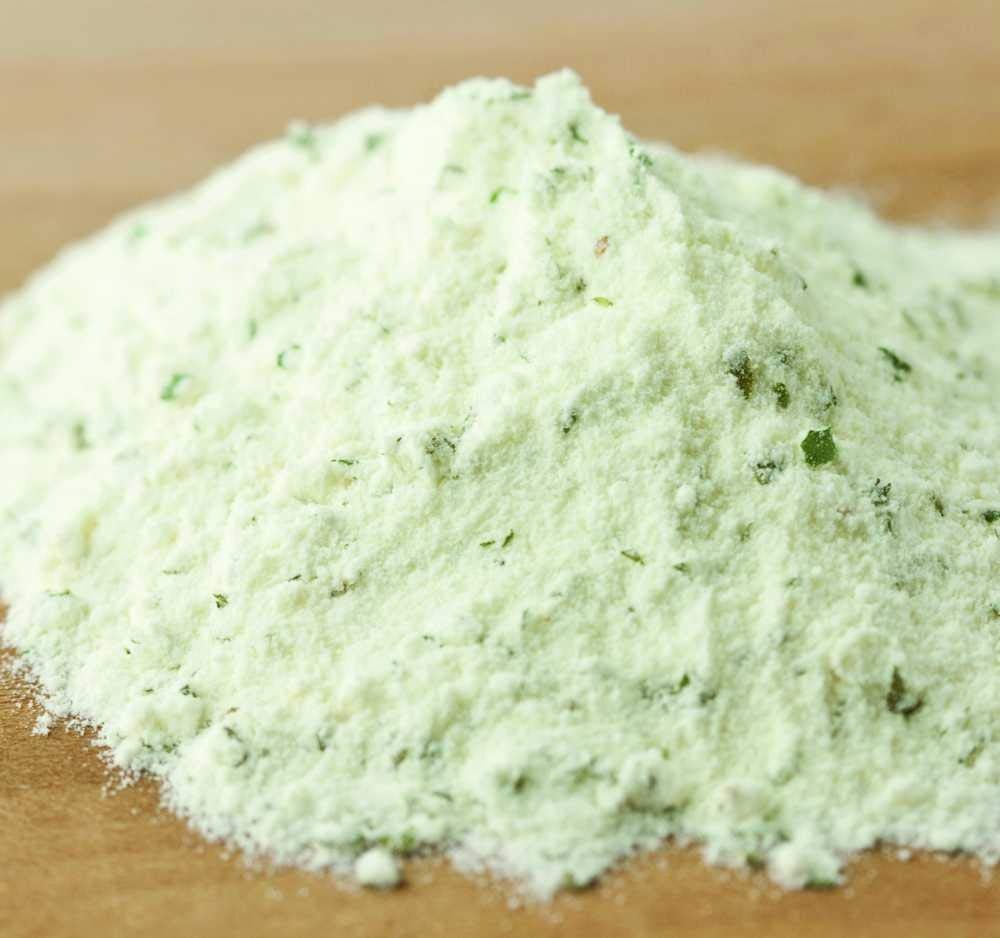
Item Name: Sour Cream & Onion Seasoning Powder, 12 Oz. Bag (Pack of 2)
Value: 24.0
Unit: Ounce

Price: 30.95